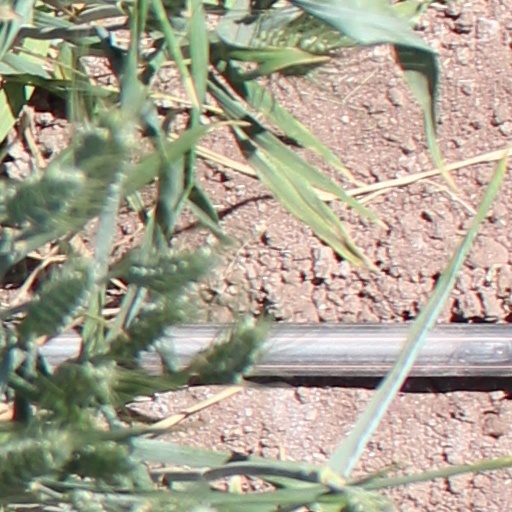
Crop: wheat